Santorini

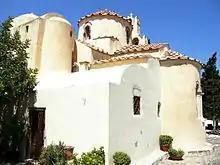
The Byzantine Church of Panagia Episkopi

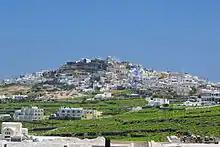
Pyrgos Kallistis village

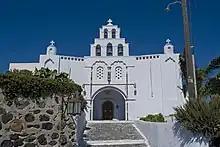
"Presentation of the Theotokos" church, Pyrgos village

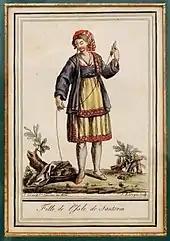
Picture of a young girl of Santorini (published 1796)

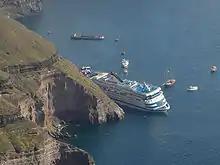
Sinking of "Sea Diamond", 2007

As with other Greek territories, Thera then was ruled by the Romans. When the Roman Empire was divided, the island passed to the eastern side of the Empire which today is known as the Byzantine Empire. According to George Cedrenus, the volcano erupted again in the summer of 727, the tenth year of the reign of Leo III the Isaurian. He writes: "In the same year, in the summer, a vapour like an oven's fire boiled up for days out of the middle of the islands of Thera and Therasia from the depths of the sea, and the whole place burned like fire, little by little thickening and turning to stone, and the air seemed to be a fiery torch." This terrifying explosion was interpreted as a divine omen against the worship of religious icons and gave the emperor Leo III the Isaurian the justification he needed to begin implementing his Iconoclasm policy.